Dolly Johnson

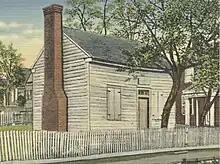
This linen-era postcard image of Andrew Johnson's tailor shop was possibly based on a late 19th-century photograph; circa 1886 it was reported that "some old colored people have a life-time interest in the shop and they live in it"

The American Civil War began with the firing on Fort Sumter in April 1861. On March 4, 1862, President Abraham Lincoln appointed U.S. Senator Andrew Johnson to be the military governor of Tennessee. Nearly 70 years later, Dolly's son William Johnson described to a reporter an experience they had during this period: